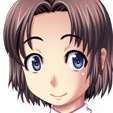
Portrait style: Anime Portrait